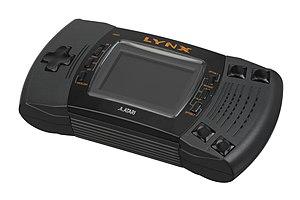
Atari Corporation était une entreprise américaine qui exerce son activité dans le domaine du développement, de la fabrication et de l'édition d'ordinateurs et de consoles de jeux vidéo, fondée en 1984 et disparue en 1996. Atari Corp. est fondée en juillet 1984, lorsque Warner Communications, qui a racheté Atari Inc. à Nolan Bushnell en 1976, vend les divisions informatique domestique et jeu vidéo sur console de Atari Inc. à Jack Tramiel. Les principales productions de Atari Corporation sont les ordinateurs Atari ST, Atari XE, Atari 7800, et les consoles Lynx et Jaguar. En 1996, JTS Corporation rachète Atari Corp. puis débauche des employés Atari Corp. et liquide ses stocks. En 1998, JTS Corp. fait faillite malgré l'apport de liquidité de Atari Corp. et revend des propriétés intellectuelles de Atari Corp. à Hasbro Interactive.
L'Atari Lynx fut la seule console portable d'Atari et la première portable avec un écran LCD couleur. Elle est sortie en 1989, la même année que la Game Boy de Nintendo.